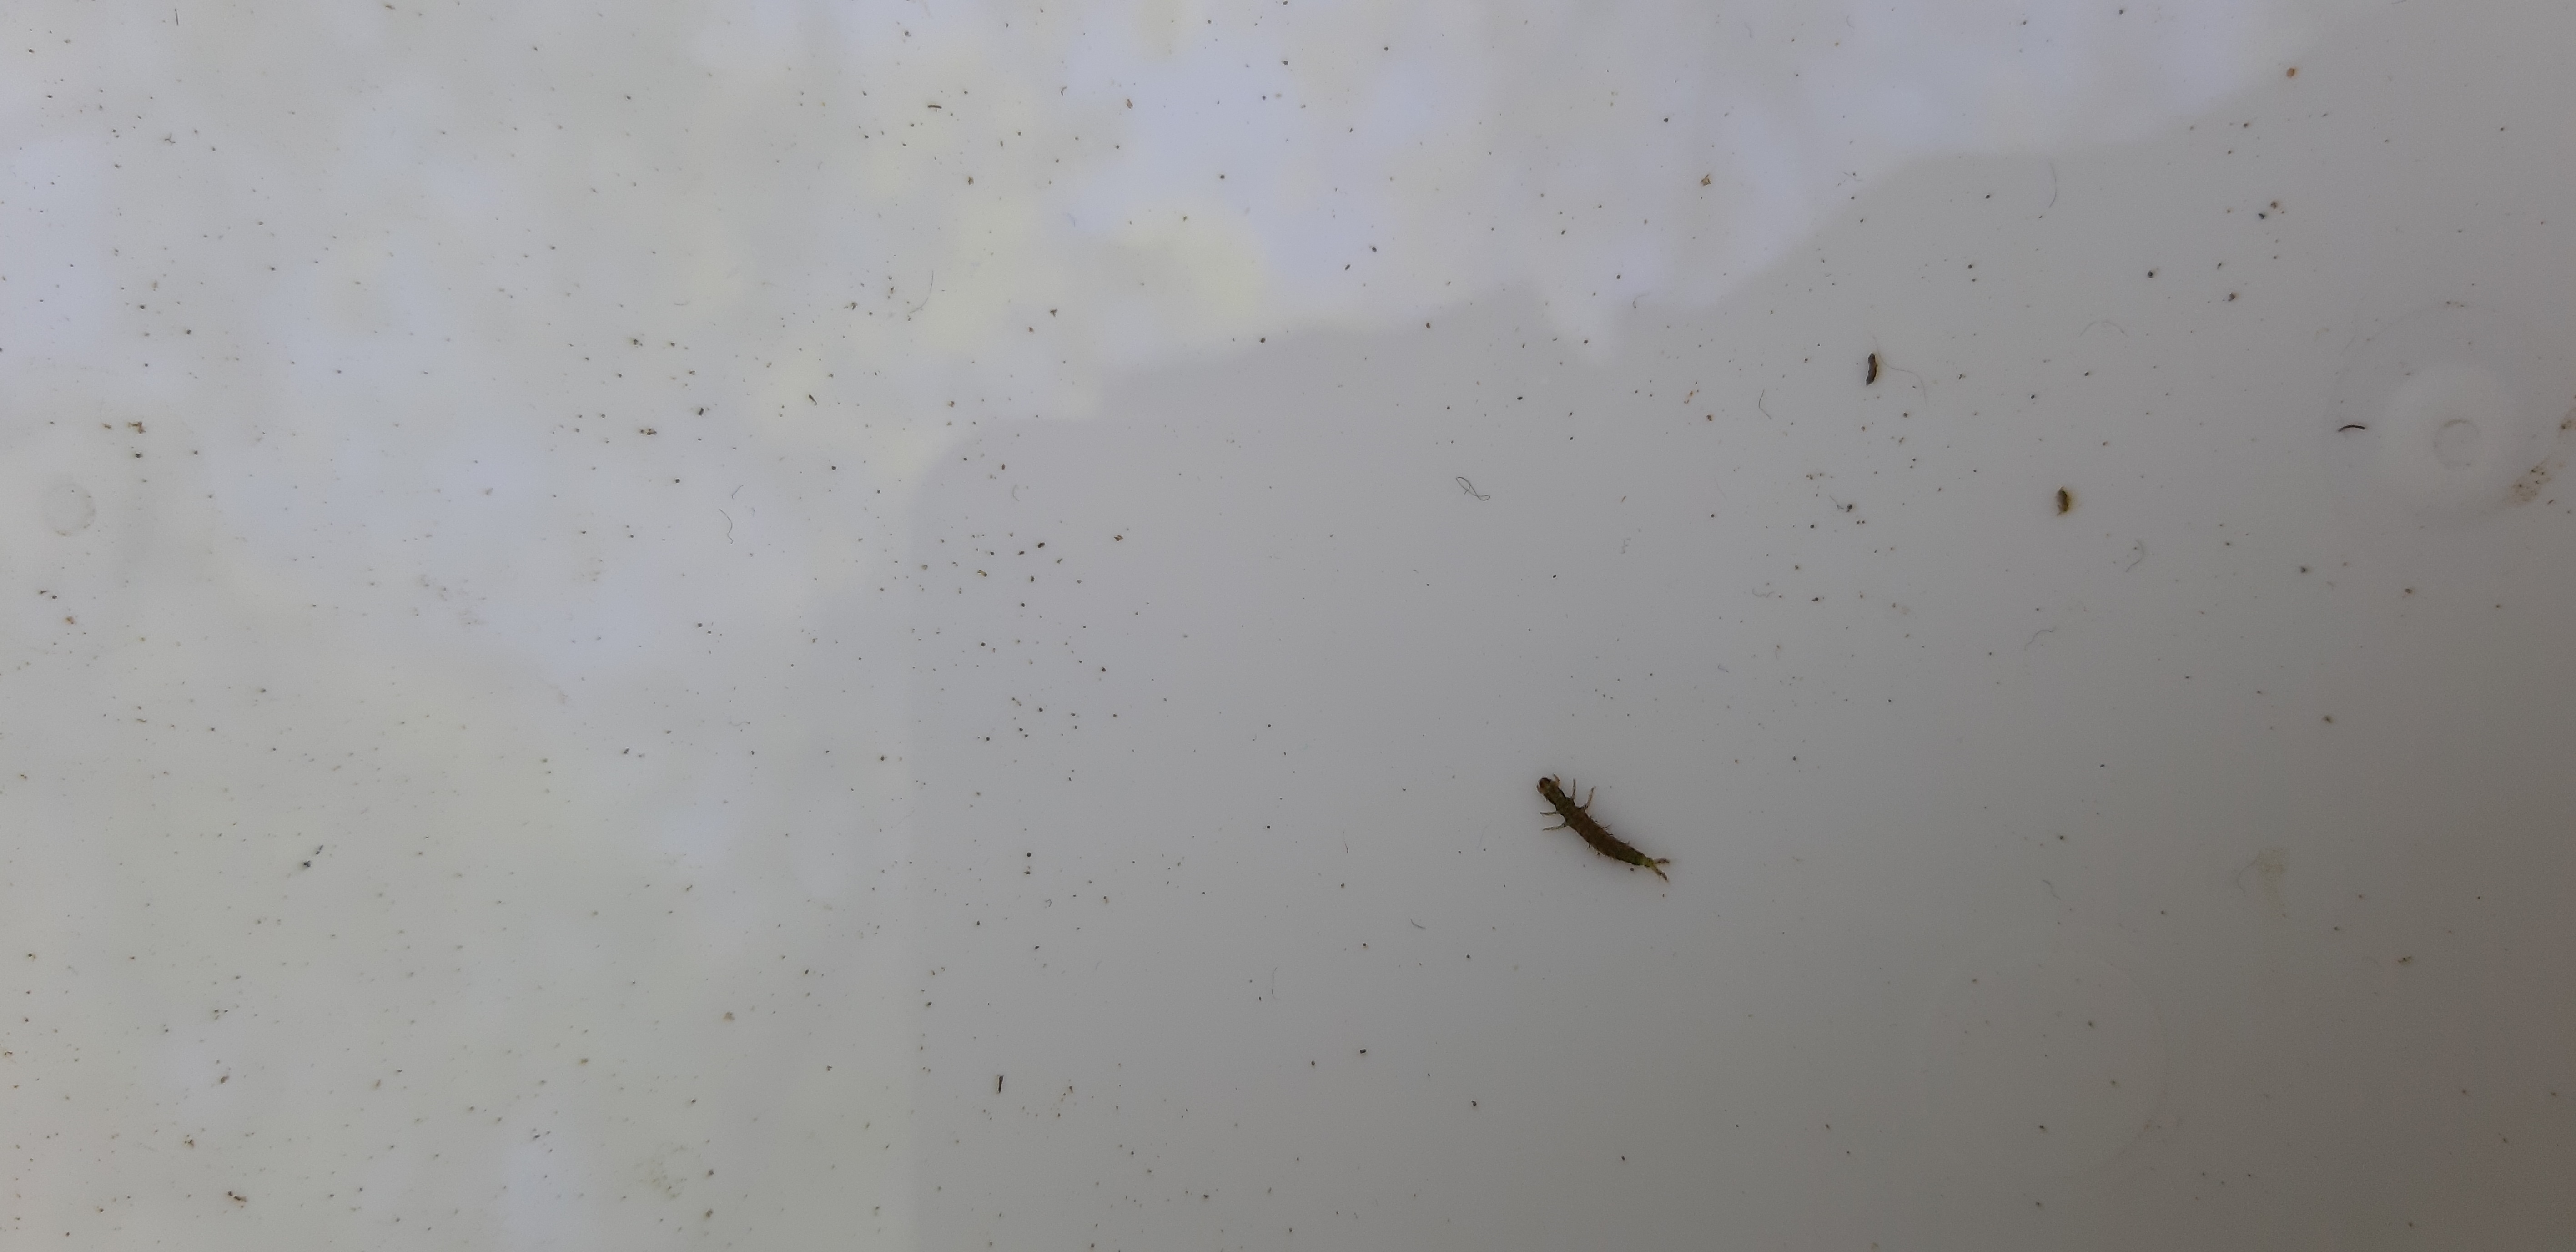
Macroinvertebrate group: caddisflies